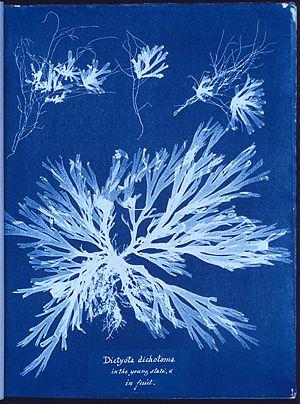
Ceci est une chronologie de la place des femmes en sciences.
Le cyanotype est un procédé photographique monochrome négatif ancien, par le biais duquel on obtient un tirage photographique bleu de Prusse, bleu cyan. Cette technique a été mise au point en 1842 par le scientifique et astronome anglais John Frederick William Herschel.